Cangaia de Jegue

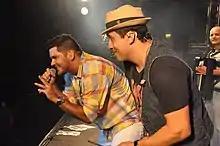
Cangaia de Jegue, 2014

Cangaia de Jegue is a Brazilian band from Jequié, southwest Bahia, Brazil. It has released albums "Cangaia de Jegue" (2004) and "Você vai ver" (2006) and a live album "Cangaia de Jegue – Ao Vivo)" in 2009. The band is very popular in Bahia state which is its base. The greatest claim to fame of Banda Cangaia de Jegue is their hit "Ai se eu te pego!". The song appears also in their promotional CD album of same title "Ai se eu te pego!". The song co-written by Sharon Acioly and Antônio Dyggs (and sung much earlier by Os Meninos de Seu Zeh directed by Antônio Dyggs), became a later massive Brazilian and international hit by Brazilian singer Michel Teló with slightly amended lyrics.